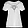
Label: T - shirt / top